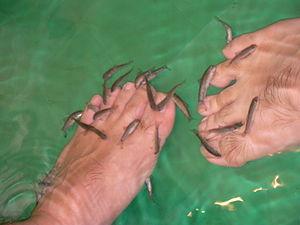
Dans le langage courant le nom vernaculaire poisson nettoyeur est souvent utilisé pour designer un poisson qui s'alimente en nettoyant une surface ou un autre poisson à l'aide de sa bouche. Ce terme est très ambigu, car plusieurs poissons complètement différents ont ce comportement.
Garra rufa, appelé communément Poisson-docteur ou Poisson-chirurgien d'eau douce, est une espèce de poissons de la famille des Ciprinidés. Il est originaire du Moyen-Orient et est notamment connu pour son action exfoliante.